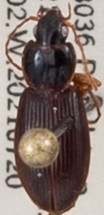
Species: Synuchus impunctatus
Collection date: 2021-07-20
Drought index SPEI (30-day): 0.184
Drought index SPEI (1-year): -0.074
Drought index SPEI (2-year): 1.13